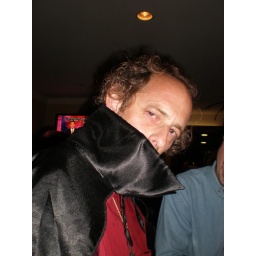
Just some guy in a cape and red shrt with a cheap, fake plastic prop cross.